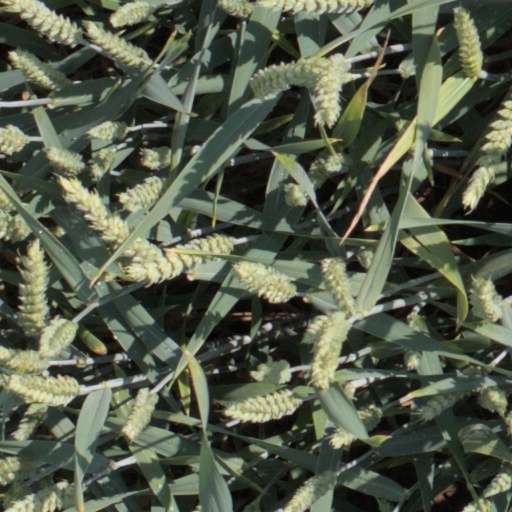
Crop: wheat